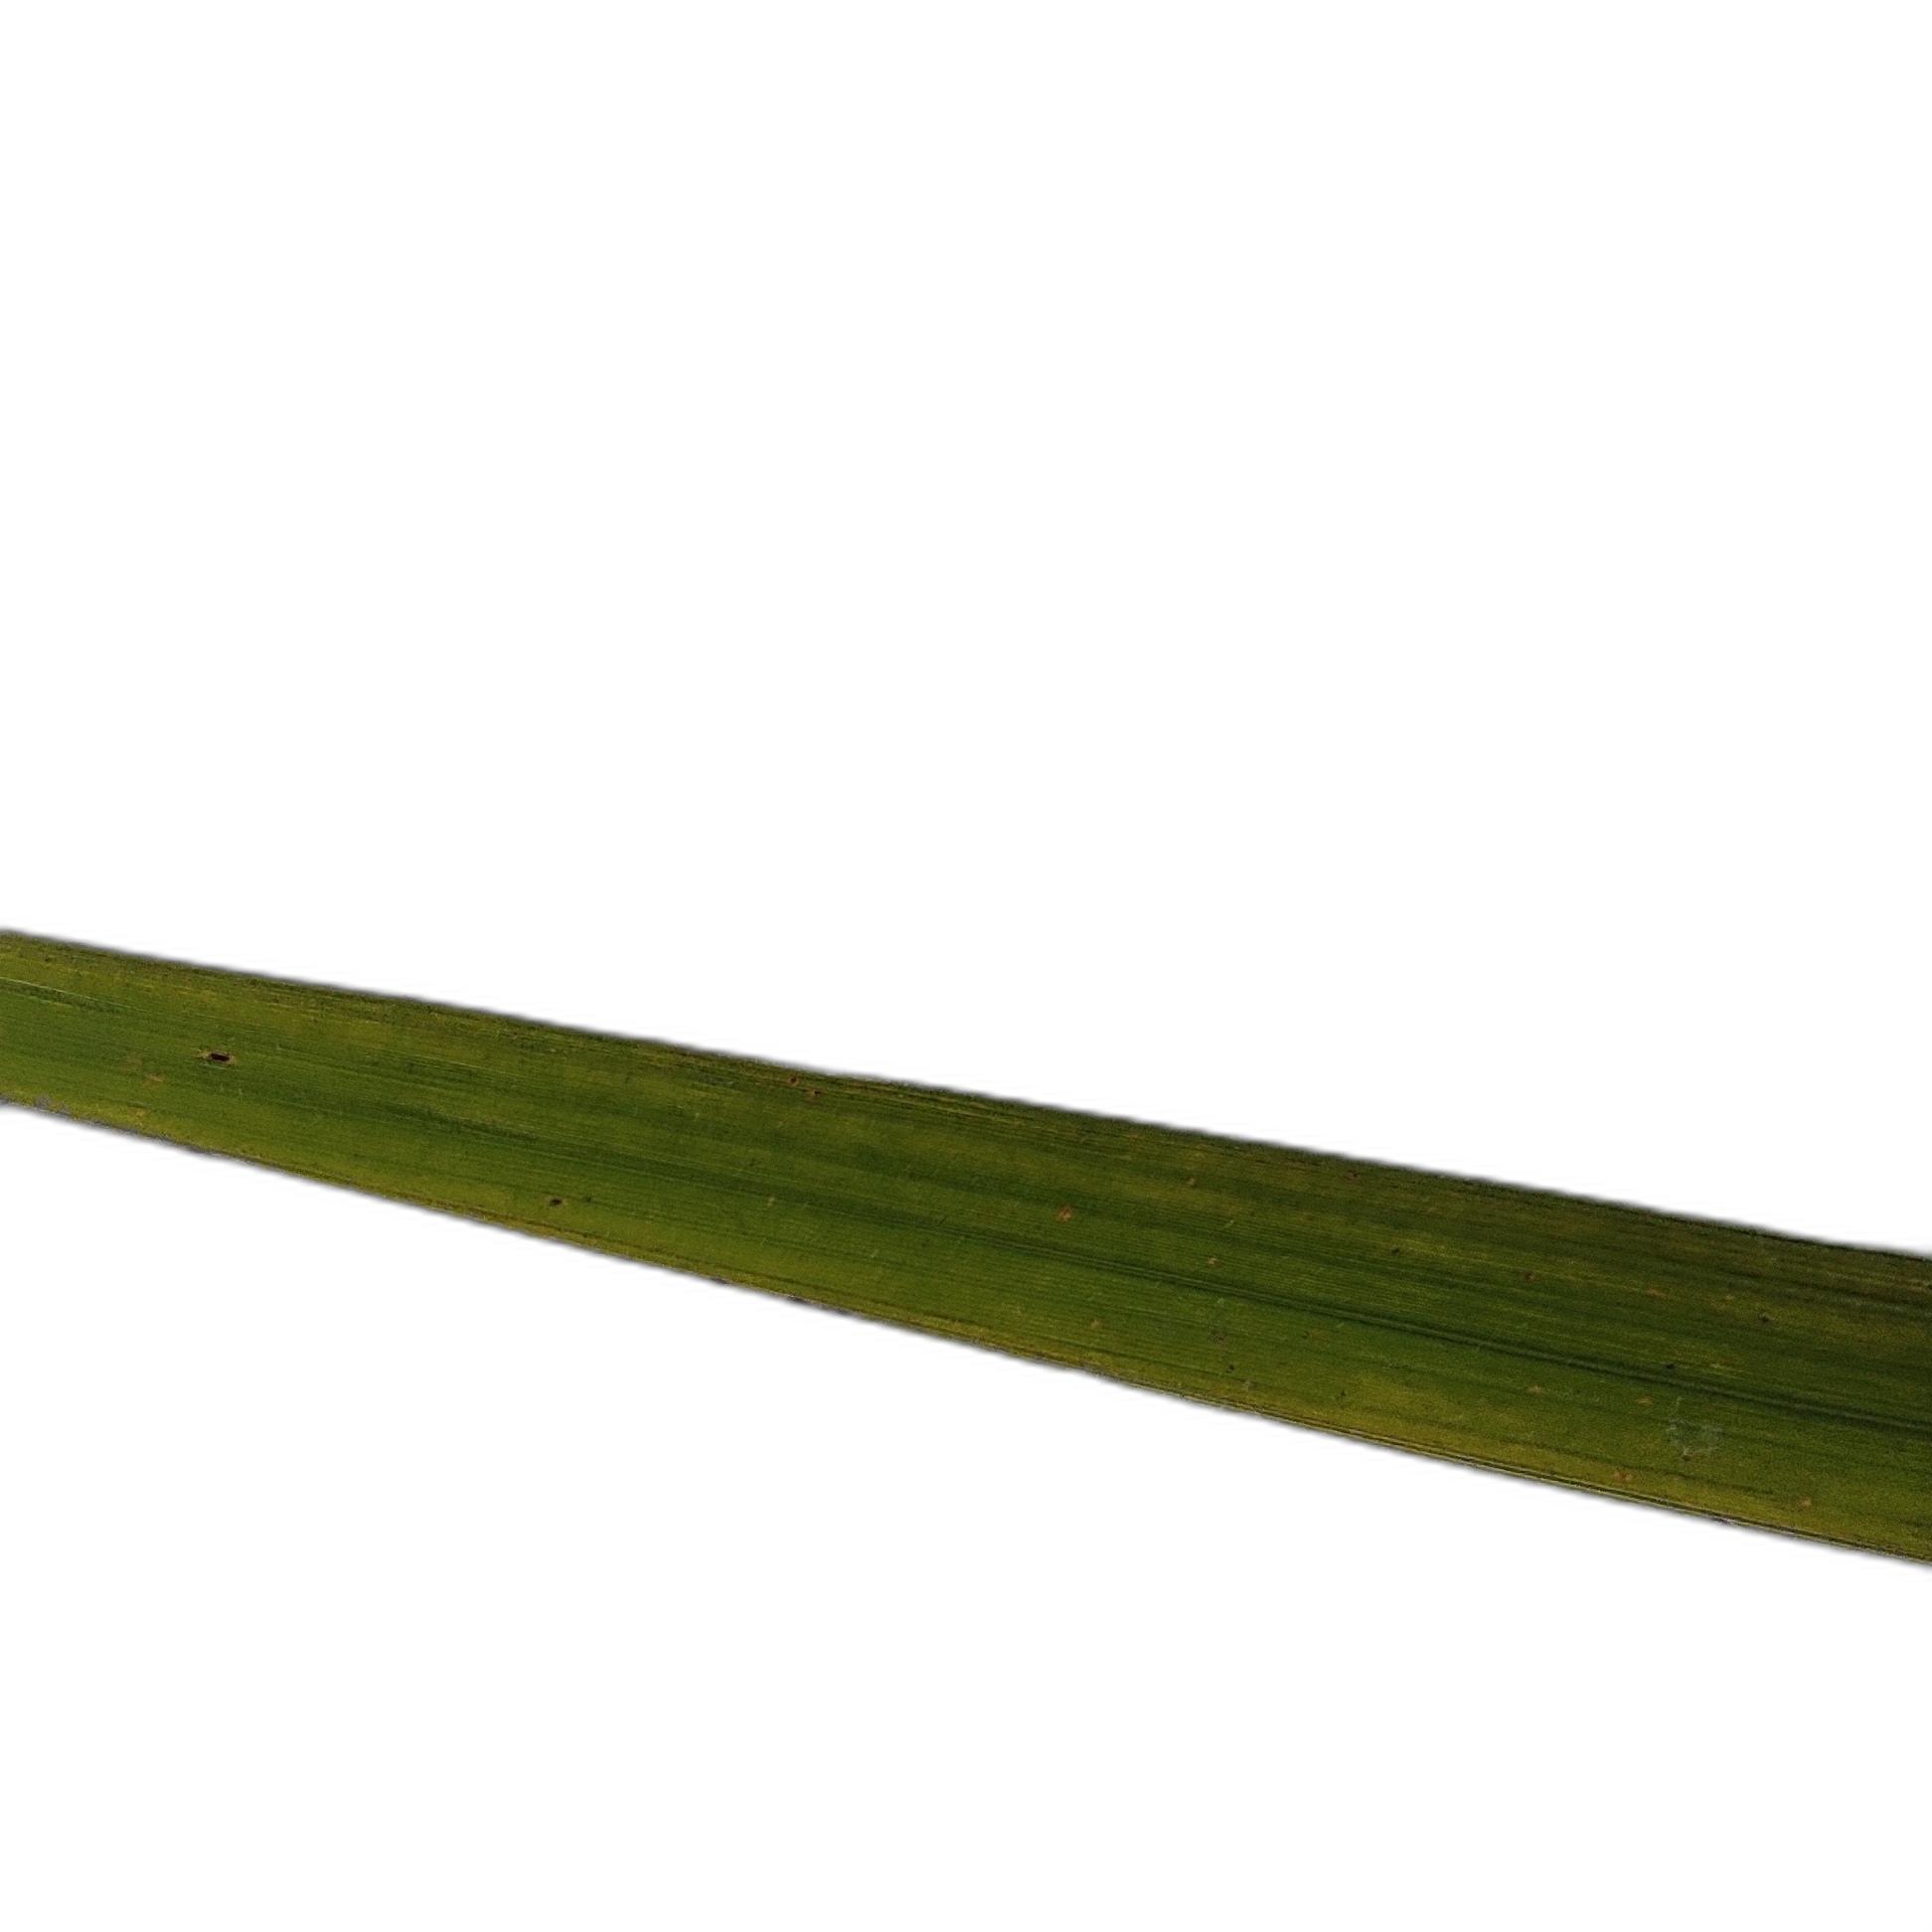
Label: Healthy